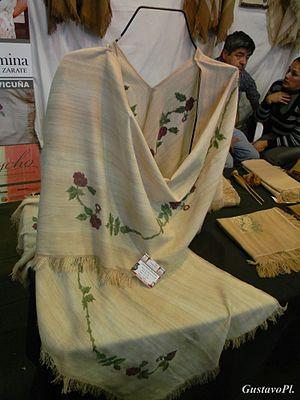
Un ruana est un vêtement de style poncho typique de la région des Andes du Venezuela et de la Colombie, en particulier du département de Boyacá et d'Antioquia.